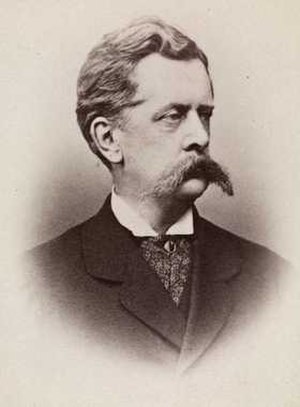
Carl Julius Lorck
Carl Julius Lorck var en norsk maler.